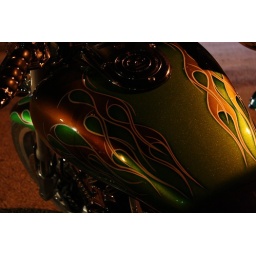
bike by streetlight